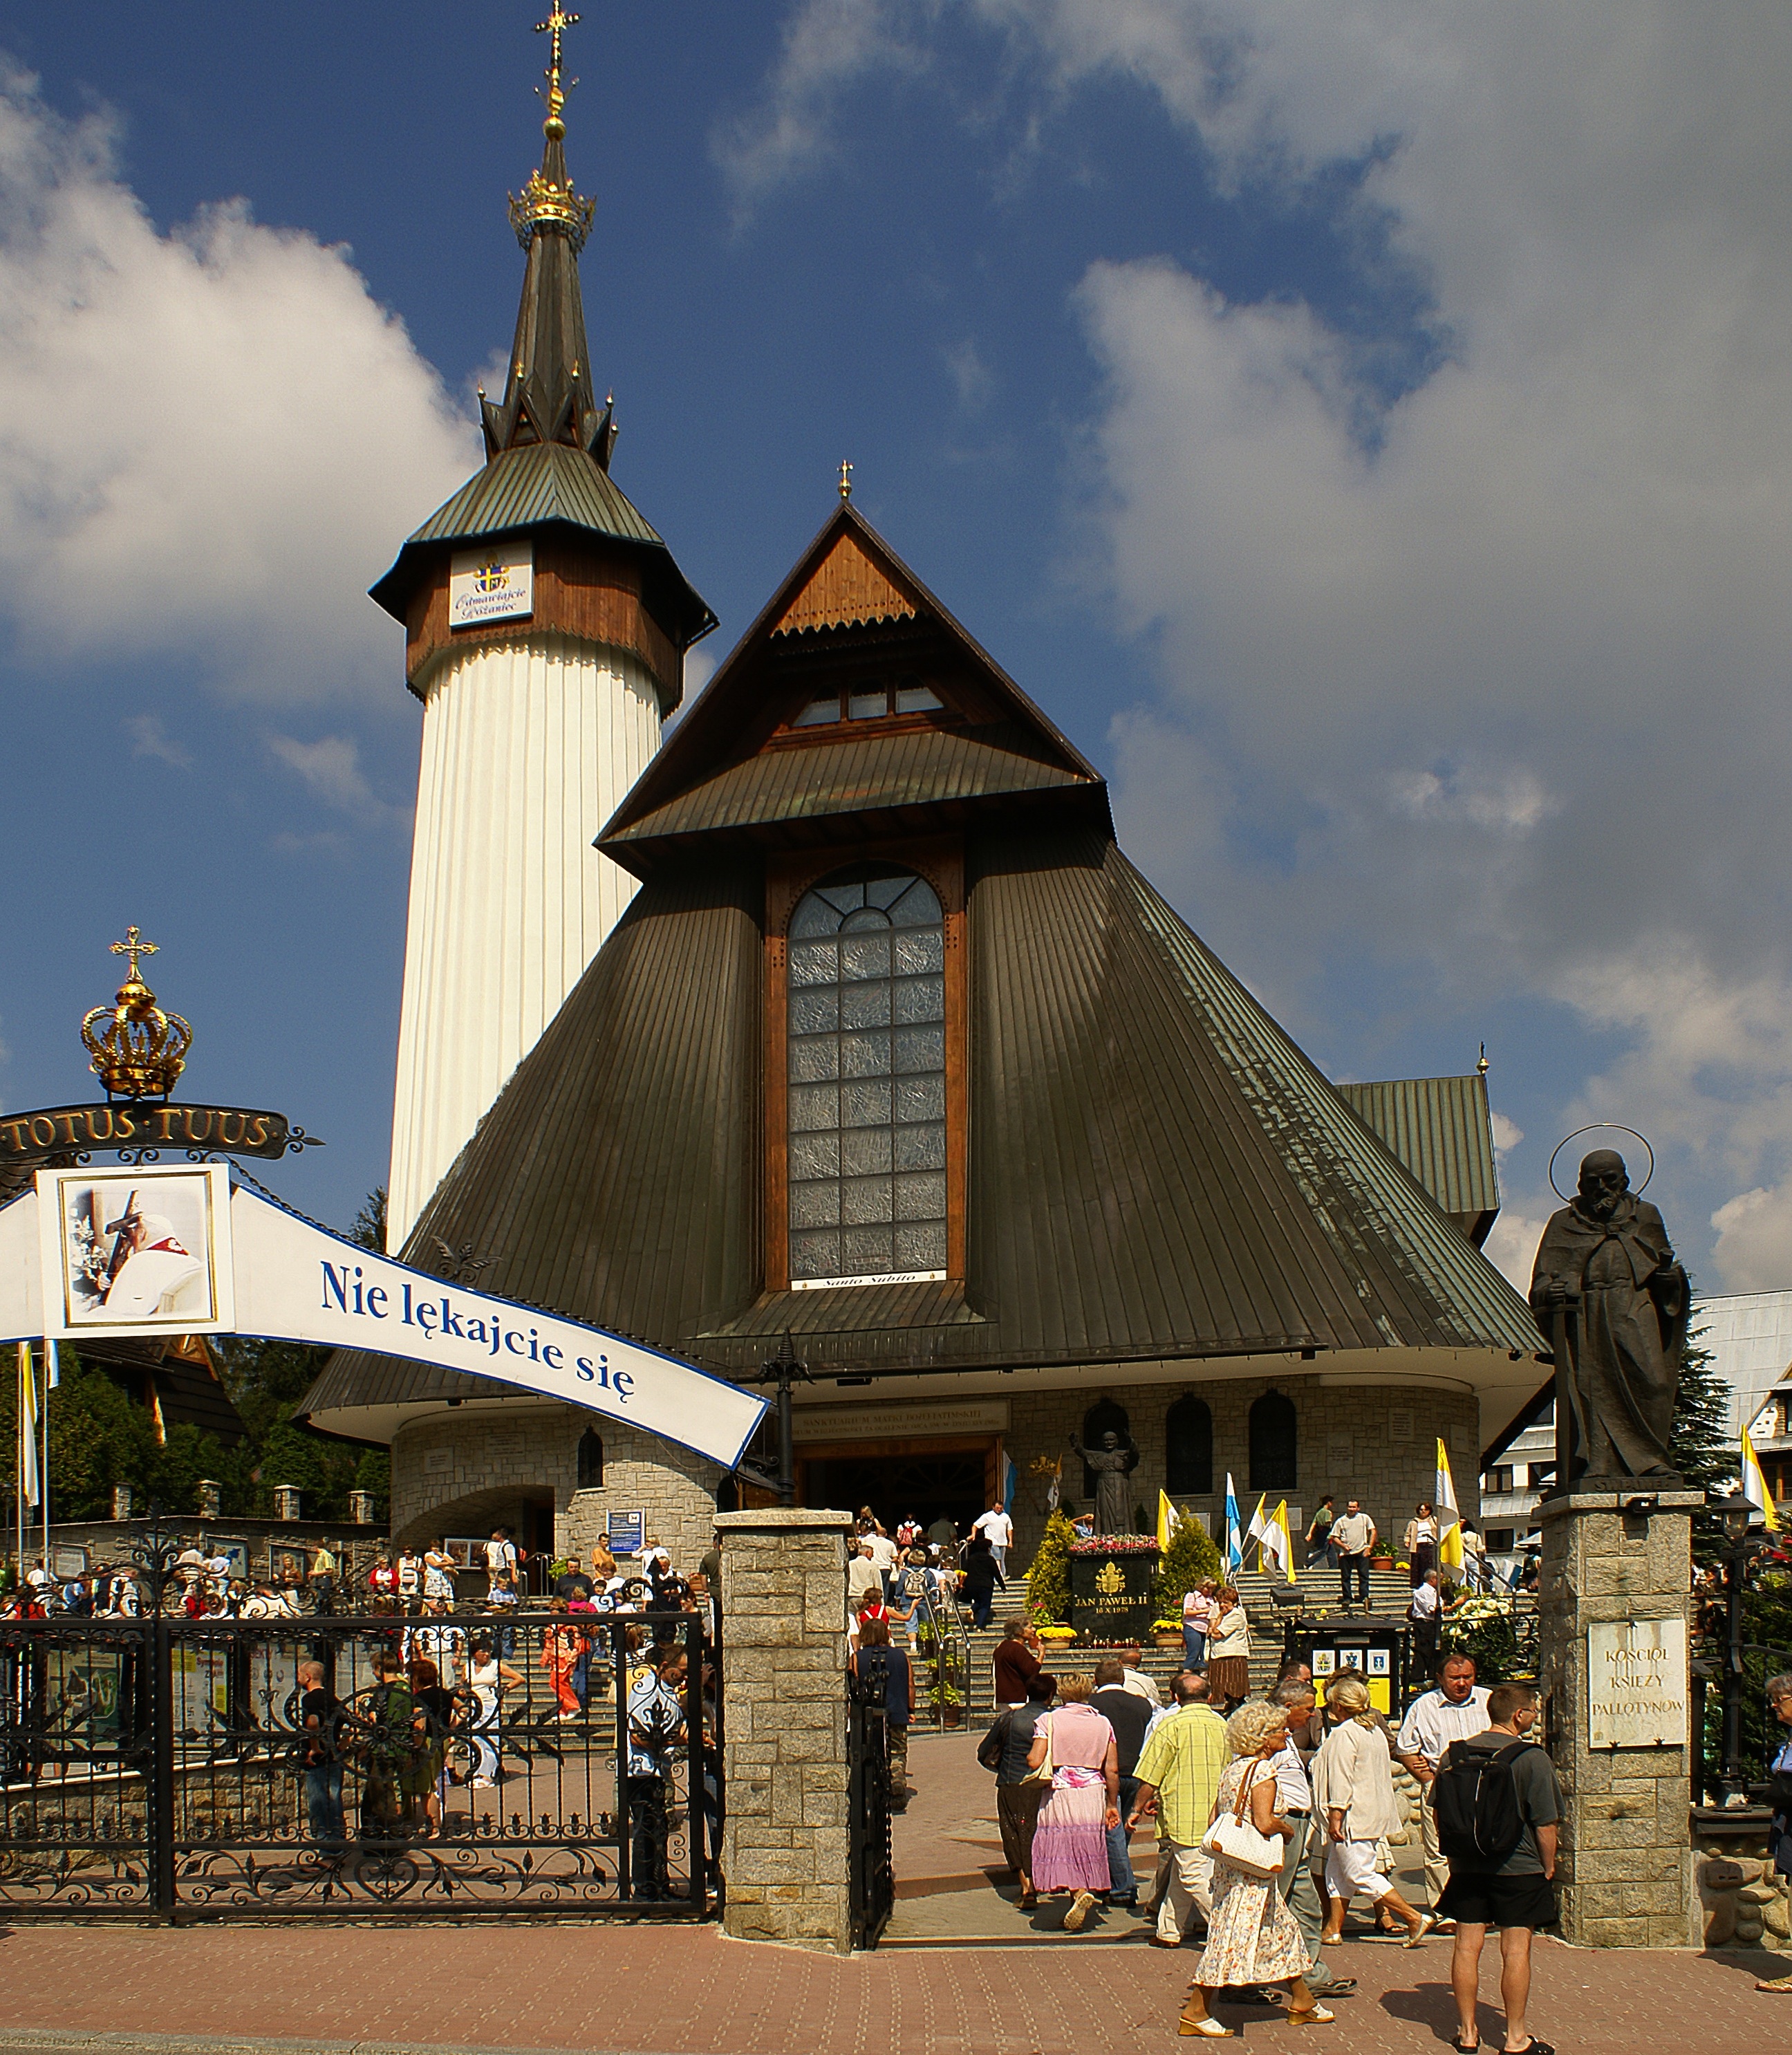
architecture, town, building, travel, tower, landmark, cross, tourism, place of worship, temple, message, shrine, sacred, sacred building, centrum, buried, stained glass window, the statue, the sanctuary, pallottine church